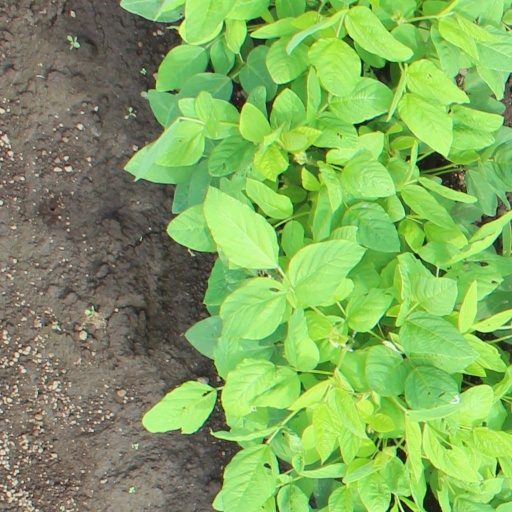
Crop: soybean